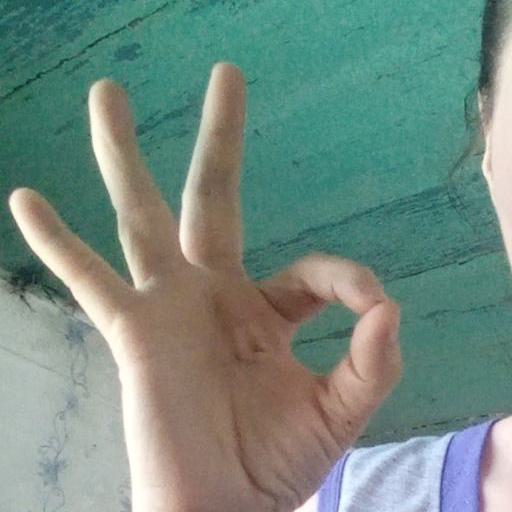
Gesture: ok